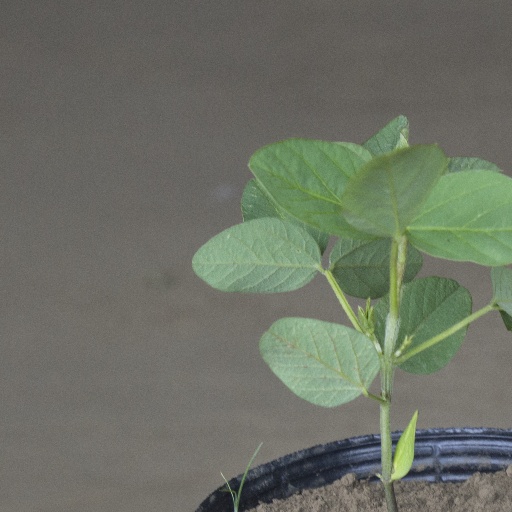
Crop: soybean